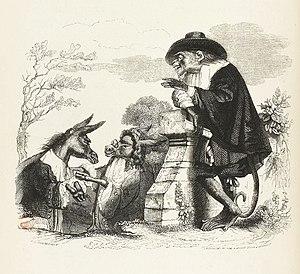
Jean de La Fontaine: Fables de La Fontaine, édition illustrée par J.J. Grandville - Le Lion, le Singe et les Deux Ânes Author Jean de La Fontaine
Le Lion, le Singe et les Deux Ânes est la cinquième fable du livre XI de Jean de La Fontaine situé dans le second recueil des Fables de La Fontaine, édité pour la première fois en 1678.